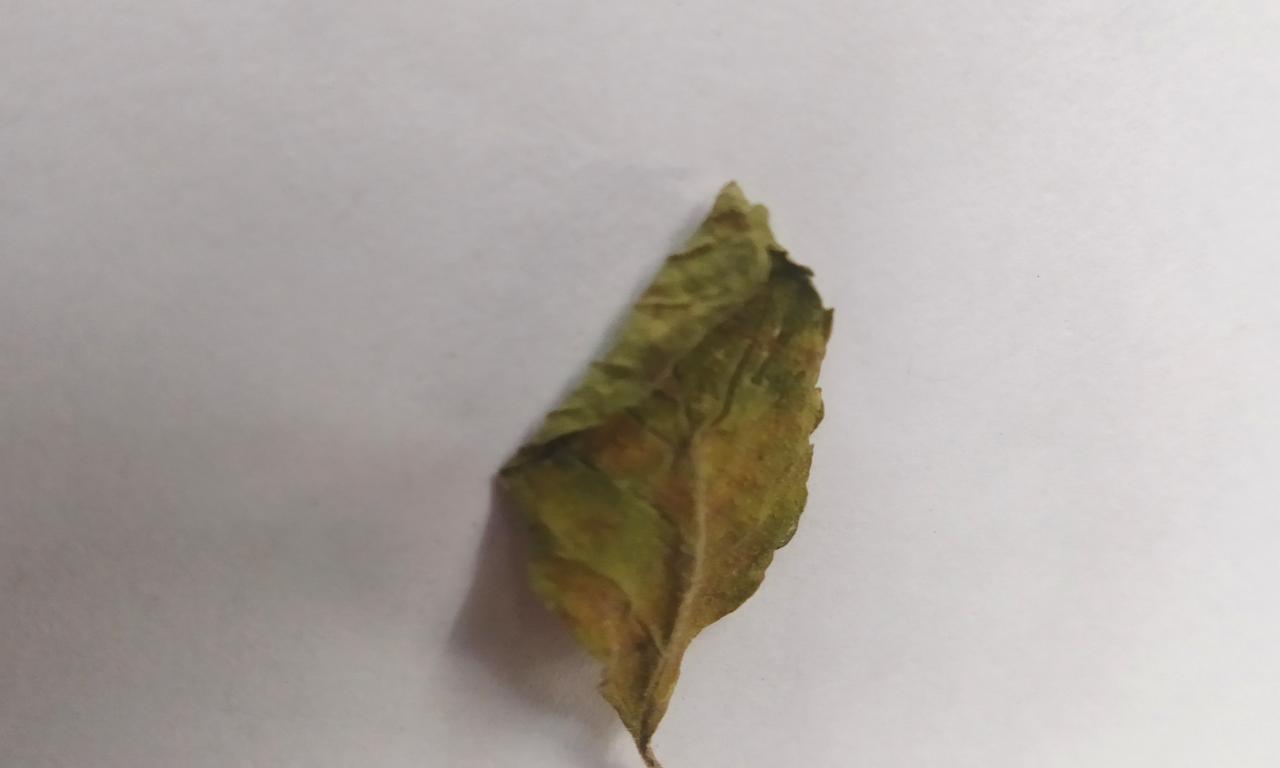
Label: Dried